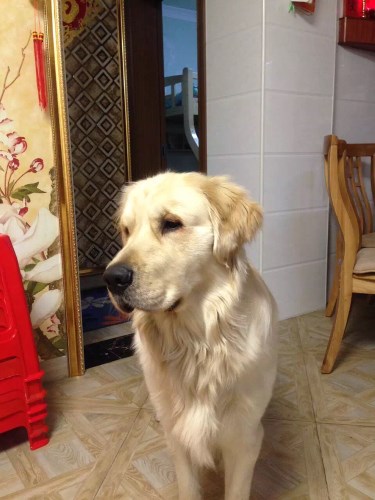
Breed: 5355-n000126-golden_retriever